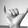
ASL letter: Y